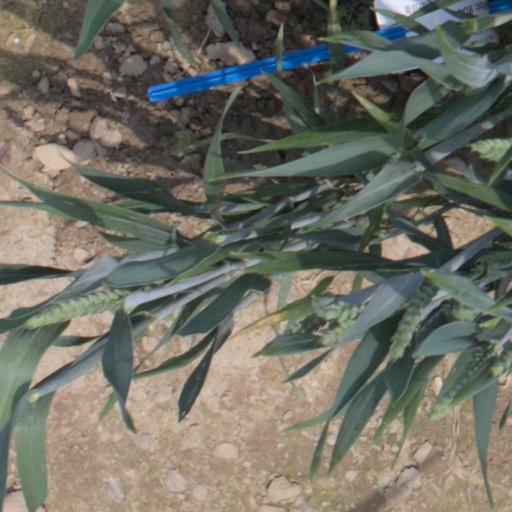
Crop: wheat